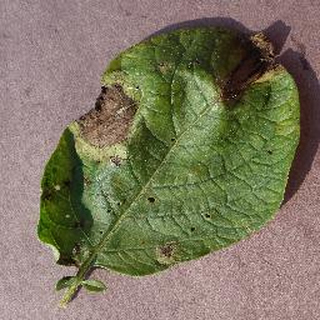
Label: potato_late_blight